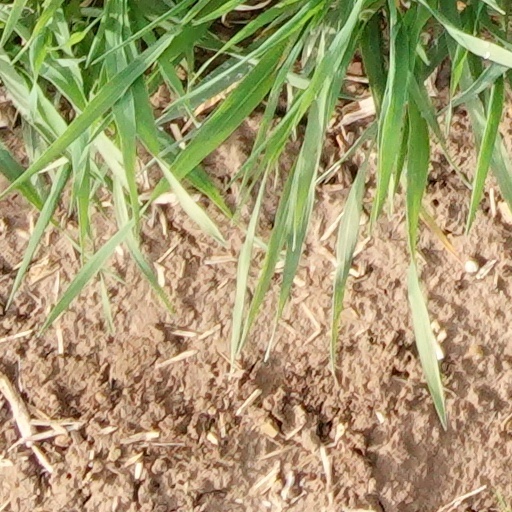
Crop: wheat